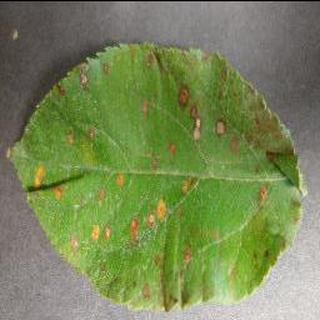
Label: apple_cedar_apple_rust